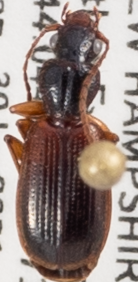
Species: Cymindis neglecta
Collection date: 2021-06-30
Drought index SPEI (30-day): -1.814
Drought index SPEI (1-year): -1.28
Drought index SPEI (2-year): -0.968